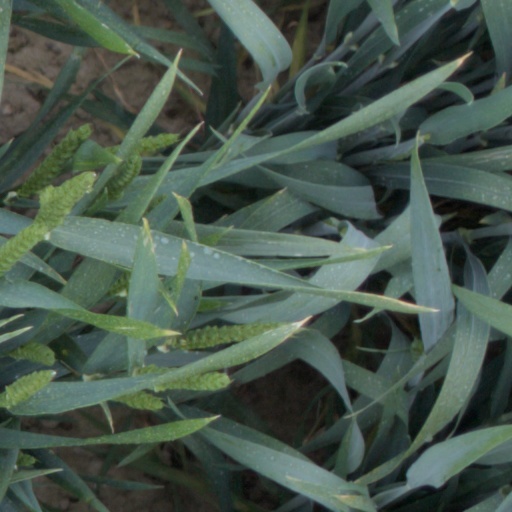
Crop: wheat